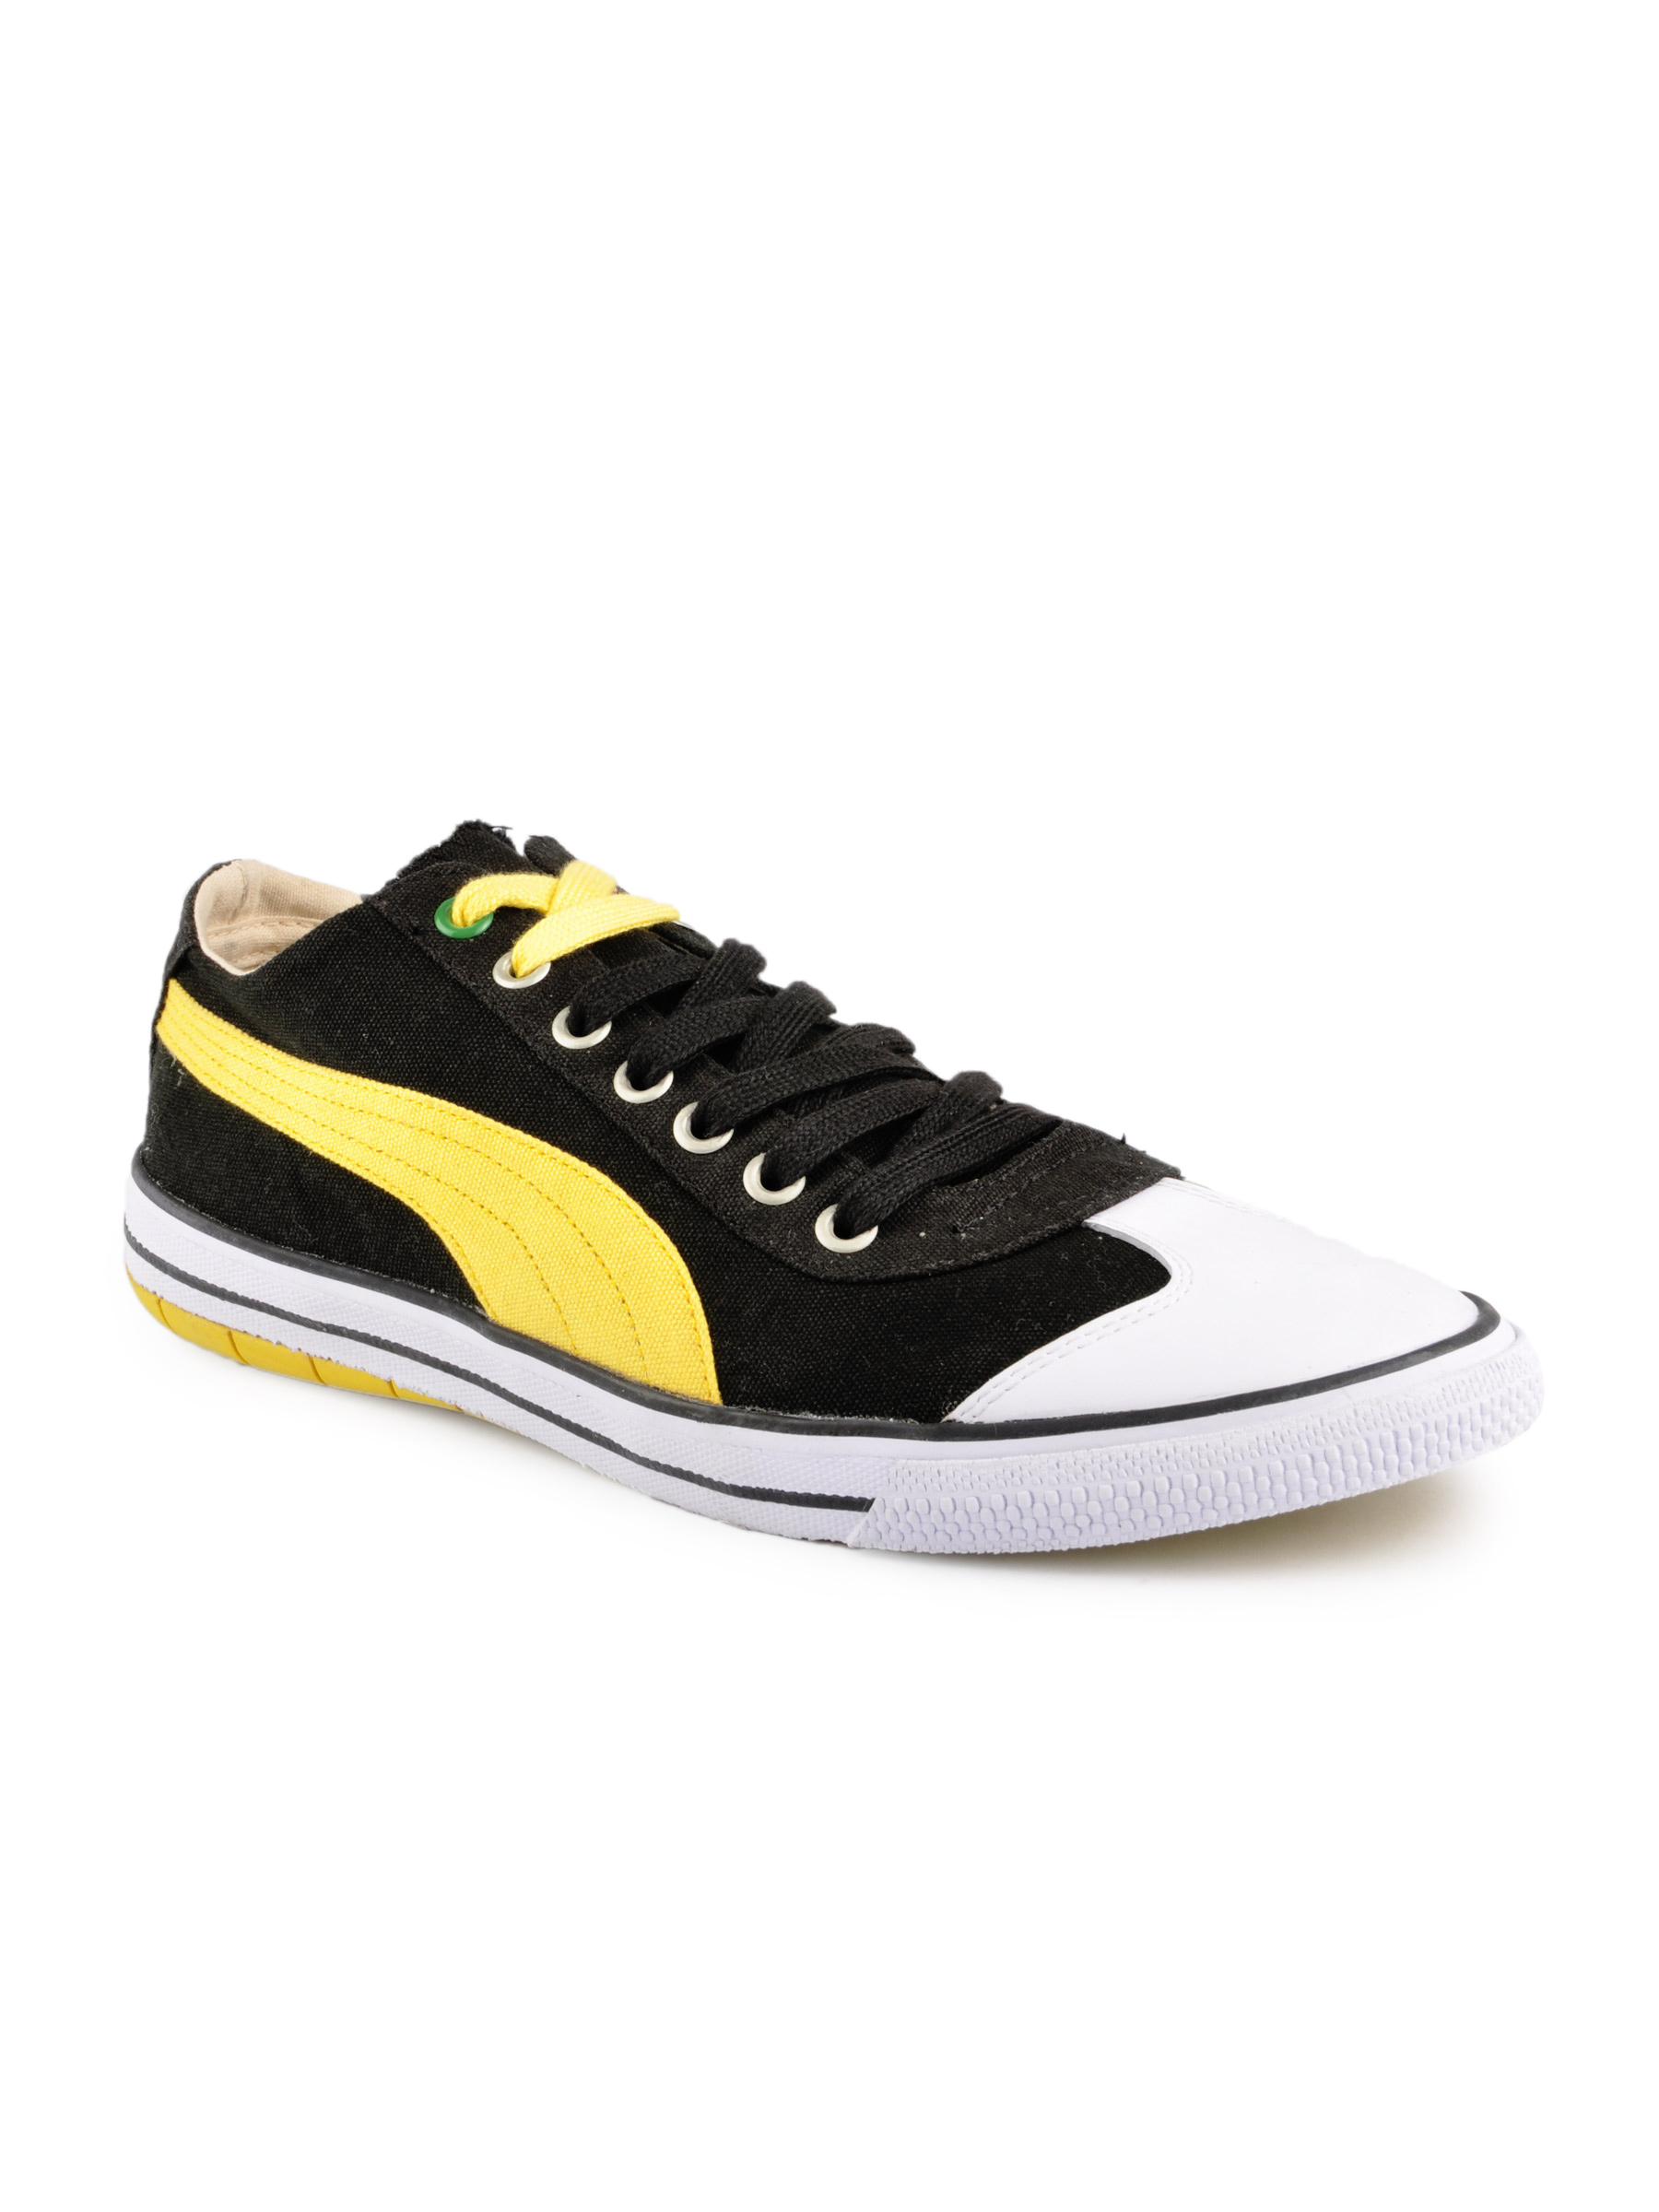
Puma Men Casual Black Shoes
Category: Footwear / Shoes / Casual Shoes
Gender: Men
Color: Black
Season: Fall 2011
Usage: Casual